Joseph Petrovykh

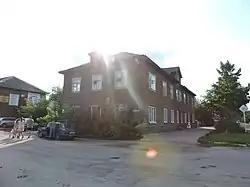
The house in Ustyuzhna, on which a commemorative plaque to the metropolitan Joseph was placed. Actually he was born and lived in a neighboring house.

He was born on December 15, 1872, in town of Ustyuzhna, Novgorod Governorate (now Vologda Oblast, Russia), in family of Semyon Kirillovich Petrovykh, who owned a bakery, and Evdokia Ivanovna, née Gankovskaya, who was involved in housework and raising children. Since there was a lot of housework, a she-cook was engaged. The Petrovykh's house was located in Kazansky Lane (now Valentina Tereshkova Lane). Ivan Petrovykh was the 4th child (in total there were 9 children in the family). His baptism took place on December 17, 2 days after his birth. Like all his brothers and sisters, in the parish church of the Ascension of the Lord on Vspolye (destroyed in 1939). The Petrovykh family was distinguished by piety. They celebrated church holidays, on the angel days they gathered at the common table.